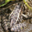
Label: frog